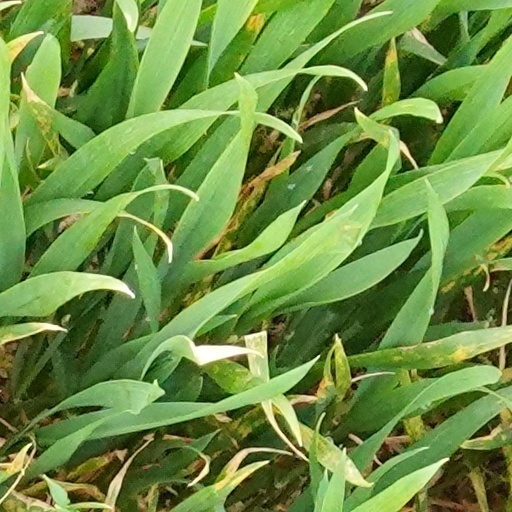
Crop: wheat